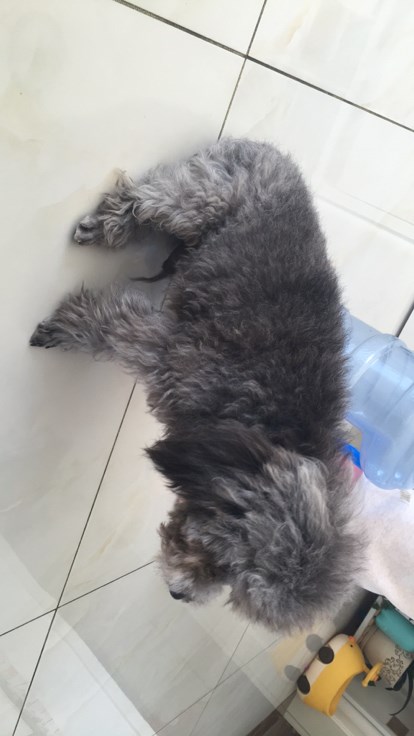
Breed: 7449-n000128-teddy